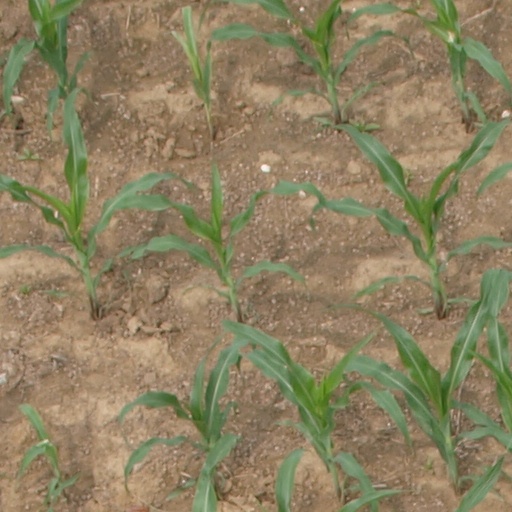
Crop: maize; corn